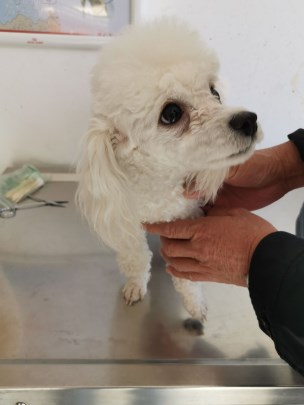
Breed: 3083-n000117-Bichon_Frise